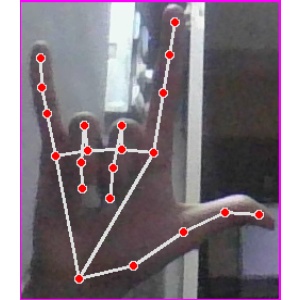
अक्षर: व